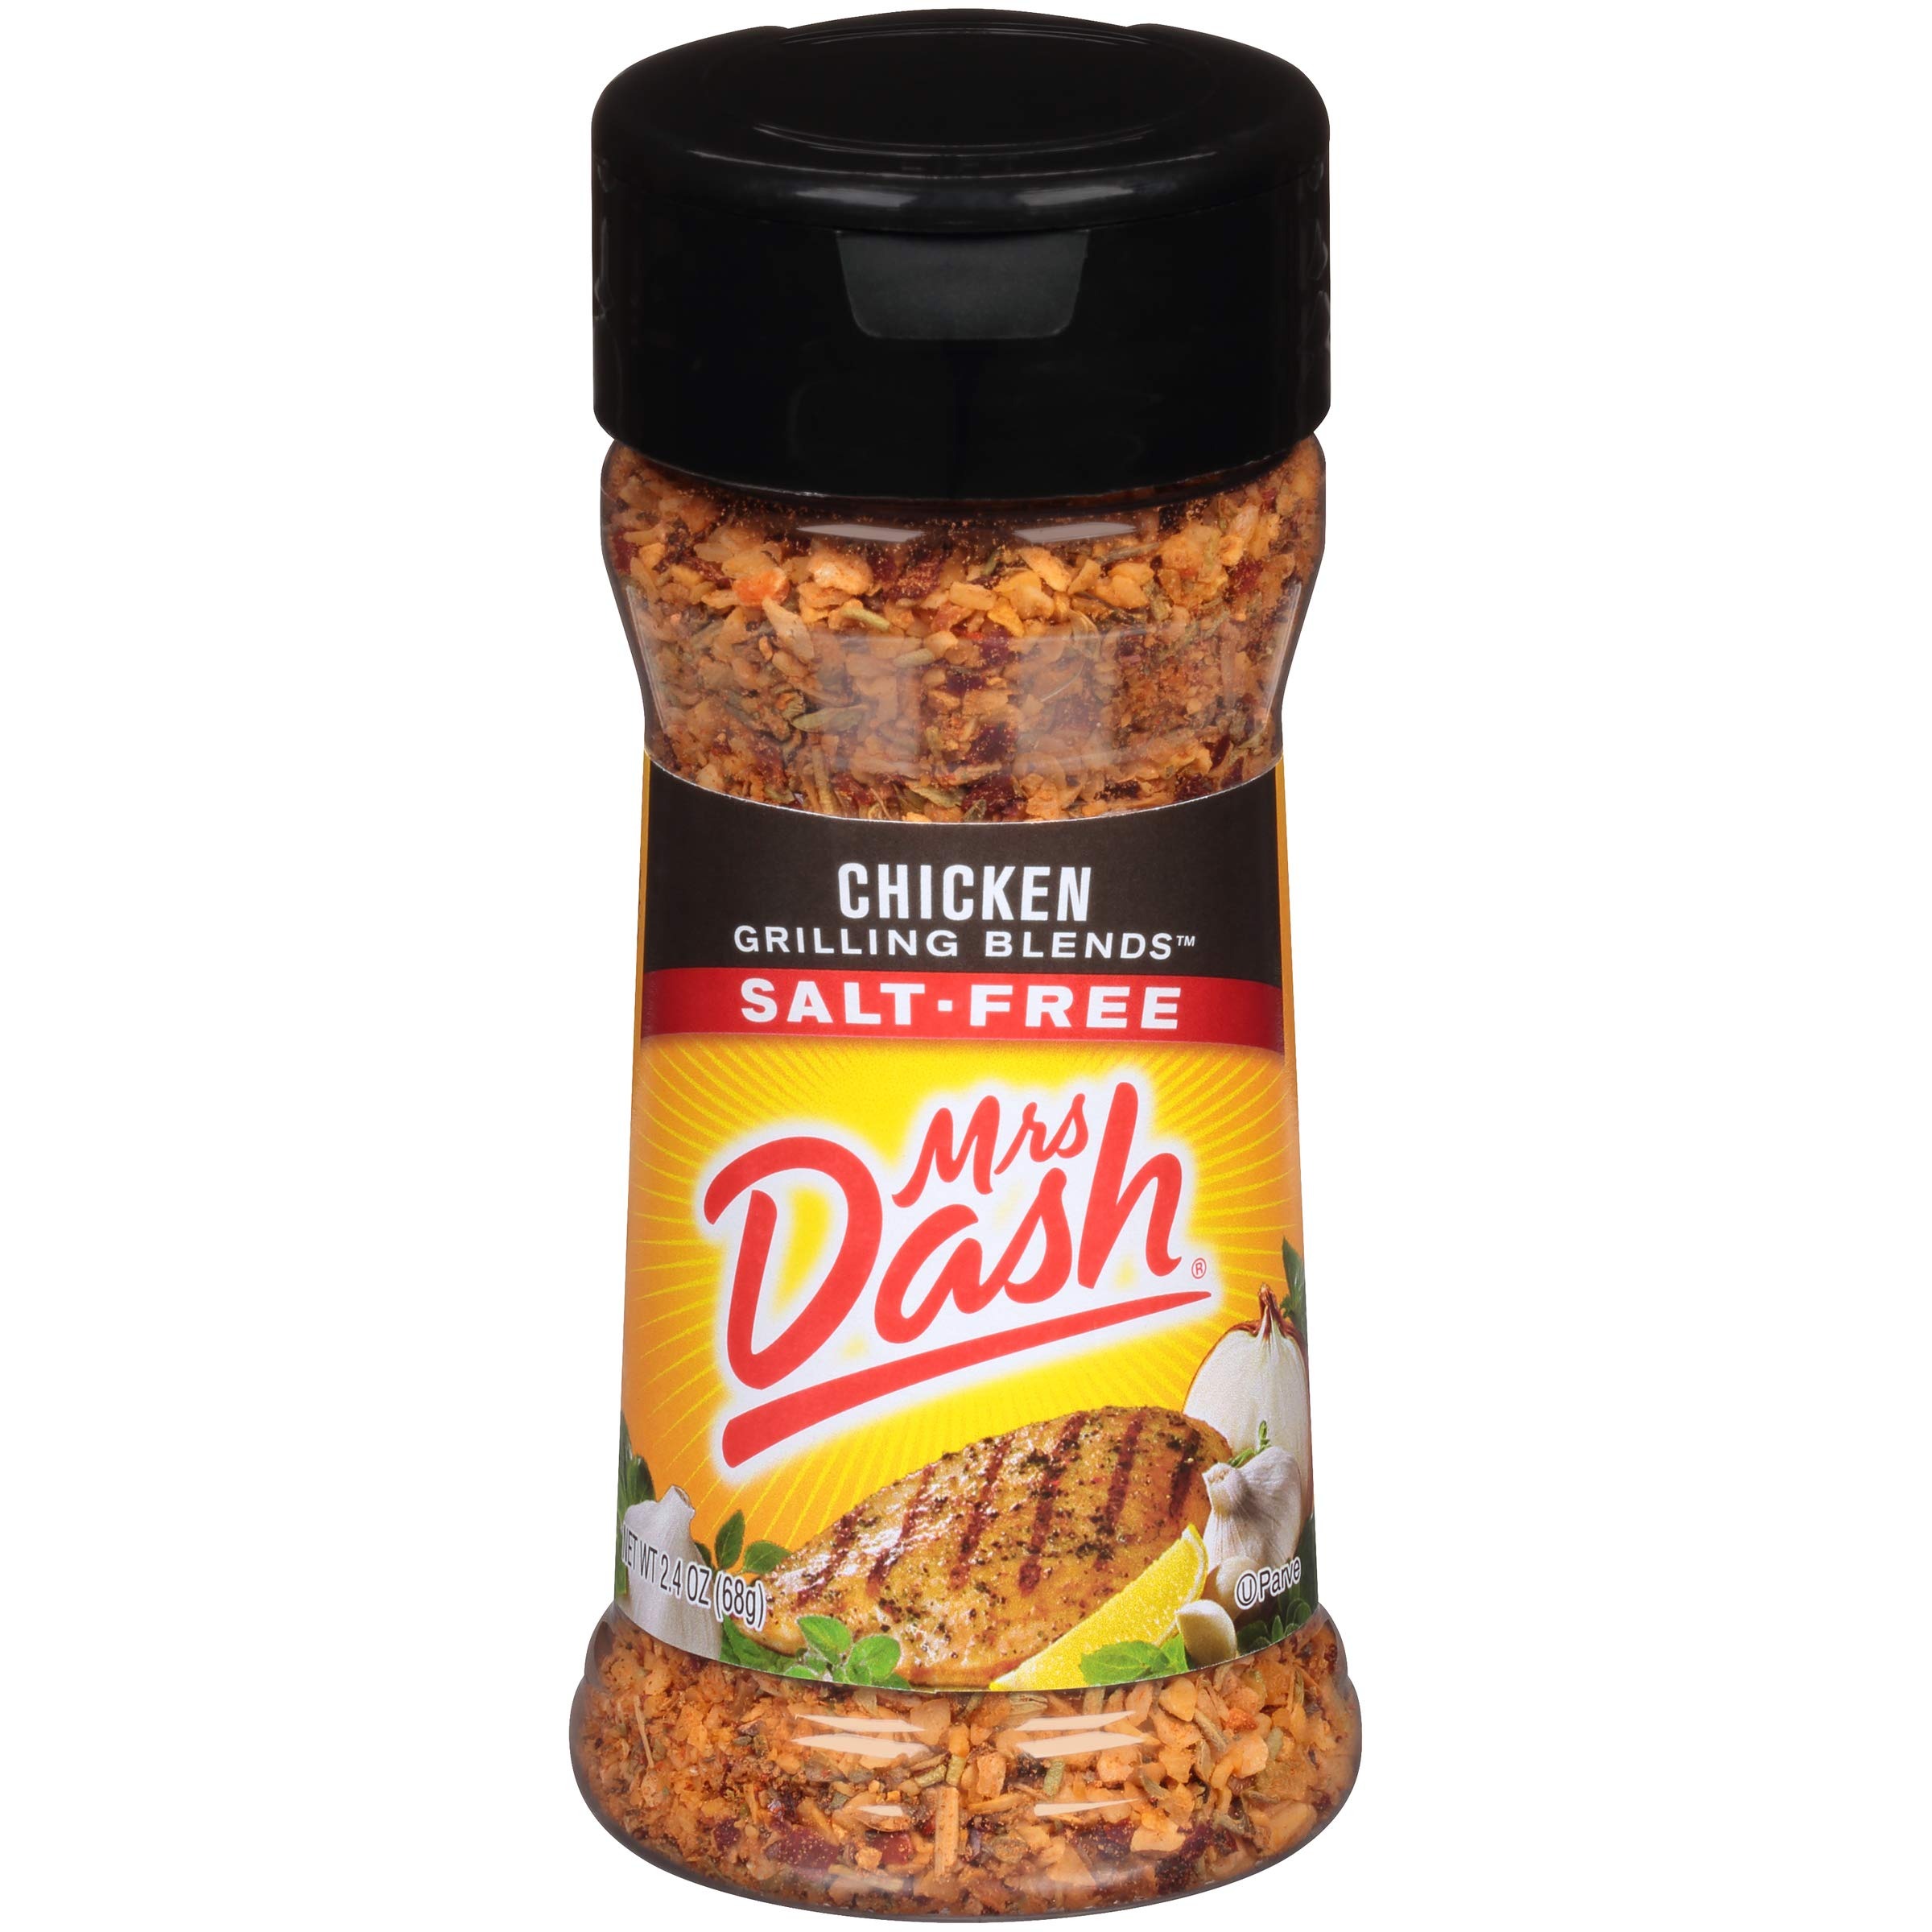
Item Name: Dash Salt-Free Grilling Blends, Chicken, 2.4 Ounce (Pack of 12)
Bullet Point 1: All the flavor without the salt
Bullet Point 2: A savory blend of herbs and spices that adds a burst of flavor.
Bullet Point 3: Easy to use shaker top
Bullet Point 4: Enhance the flavor of chicken, burgers, vegetables and your favorite sauces, soups and salads without adding salt
Bullet Point 5: Try at your dinner table to give food full, zesty flavor instead of salt
Value: 28.8
Unit: Ounce

Price: 3.73